Rethymno (regional unit)

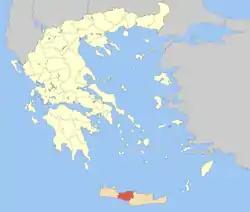
Municipalities of Rethymno

Rethymno is one of the four regional units of Crete, Greece. Its capital is the city of Rethymno. Today, its main income is tourism. The countryside is also based economically on agriculture and herding. The tallest mountains in the regional unit include Mt Psiloritis (Mt Ida) reaching 2,456 metres and Mt Kedros reaching 1,777 metres.